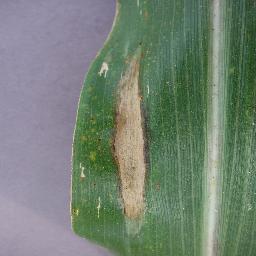
Label: Corn_(Maize)___Northern_Leaf_Blight